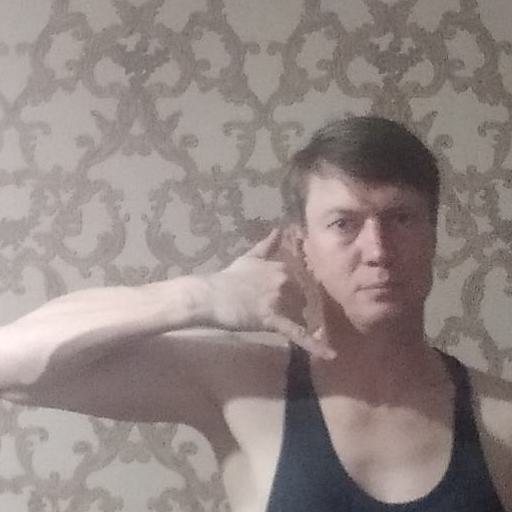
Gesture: call